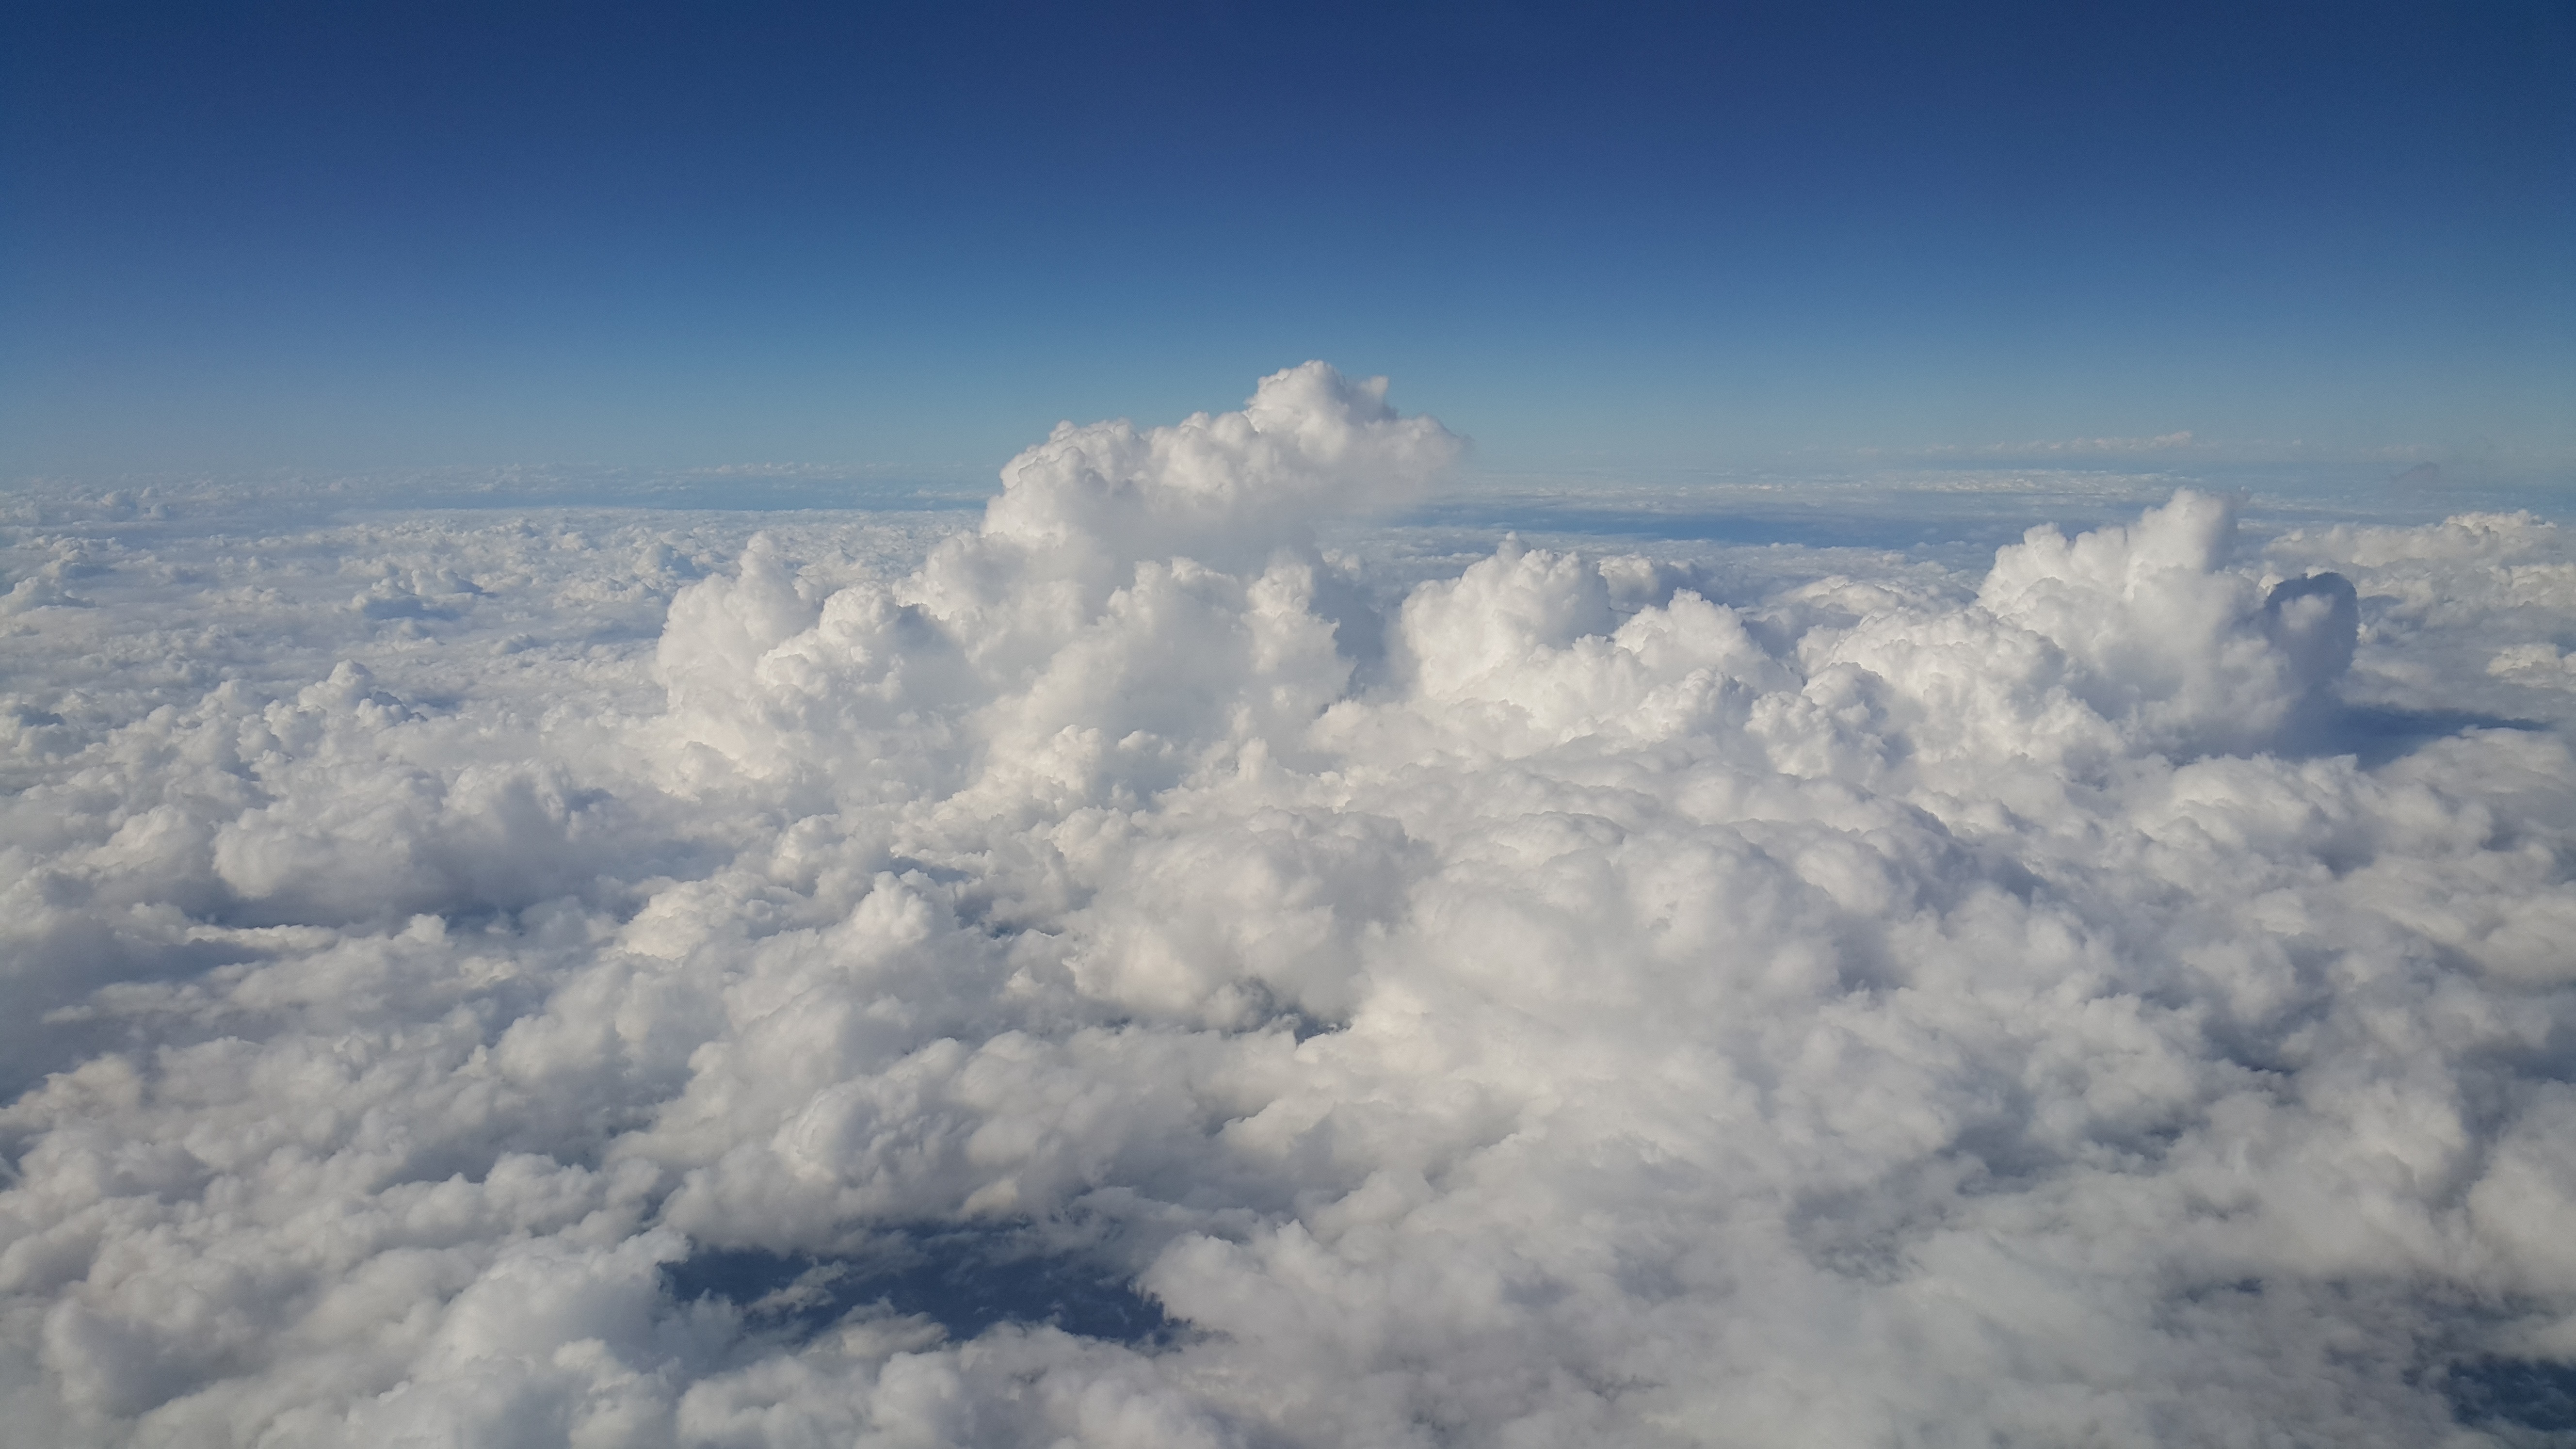
nature, mountain, snow, cloud, sky, atmosphere, mountain range, high, cumulus, blue, plain, meteorological phenomenon, the expanse, atmosphere of earth, geological phenomenon